Lucretia

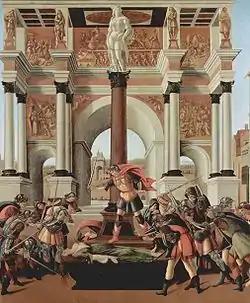
Detail of "The Story of Lucretia", by Sandro Botticelli. Here citizens with swords are swearing the overthrow of the monarchy.

John Gower's "Confessio Amantis" (Book VII), and John Lydgate's "Fall of Princes" recount the myth of Lucretia. Gower's work is a collection of narrative poems. In Book VII, he tells the "Tale of the Rape of Lucrece." Lydgate's work is a long poem containing stories and myths about various kings and princes who fell from power. It follows their lives from their rise into power and their fall into adversity. Lydgate's poem mentions the fall of Tarquin, the rape and suicide of Lucretia, and her speech prior to death.